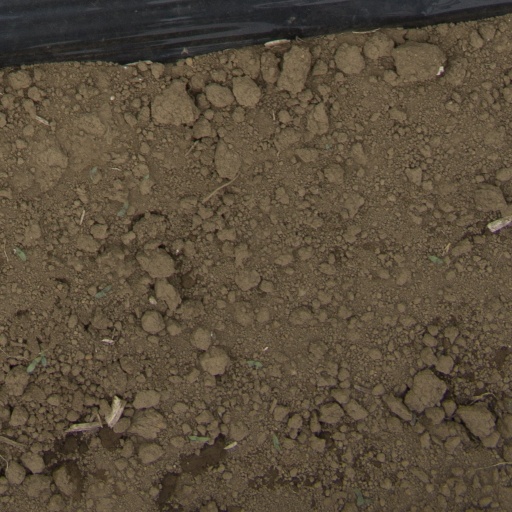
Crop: Jerusalem artichoke